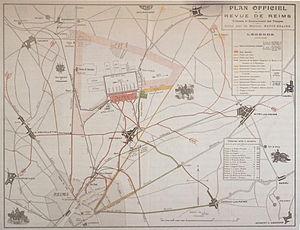
Plan_de_la_grande revue_à_Bétheny, 21 septembre 1901.
Les grandes manœuvres de l'Est de 1901 désignent d'importants exercices militaires menés par une partie de l'armée française, dans l'Est de la France, durant le début de l'automne 1901.